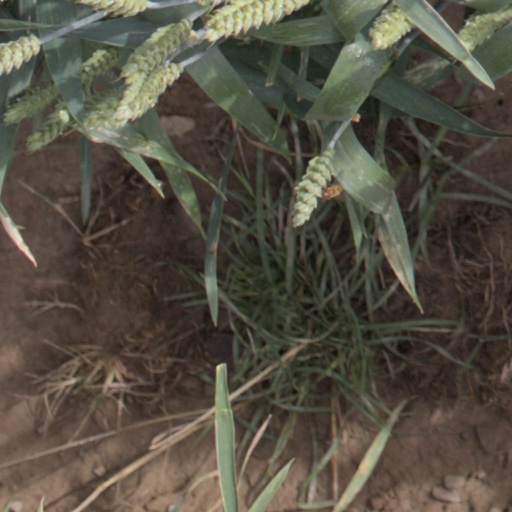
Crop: wheat